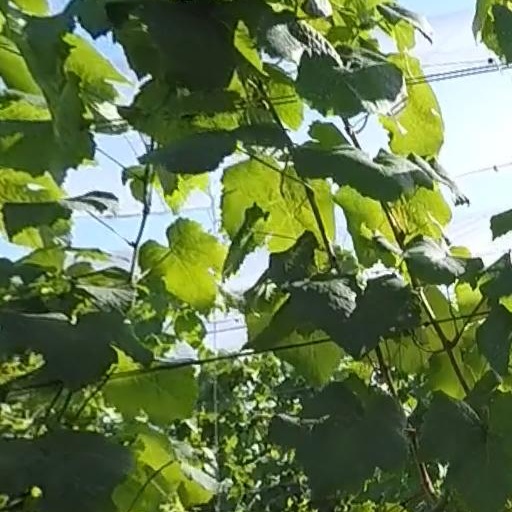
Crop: grape